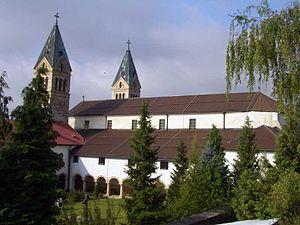
Guča Gora est un village de Bosnie-Herzégovine. Il est situé dans la municipalité de Travnik, dans le canton de Bosnie centrale et dans la Fédération de Bosnie-et-Herzégovine. Selon les premiers résultats du recensement bosnien de 2013, il compte 582 habitants.